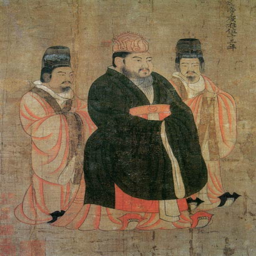
painting of monarch , founder and first emperor